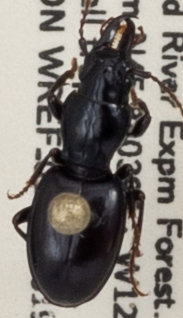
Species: Promecognathus crassus
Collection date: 2019-05-07
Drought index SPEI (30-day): -0.734
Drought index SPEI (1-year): -2.09
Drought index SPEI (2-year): -1.45